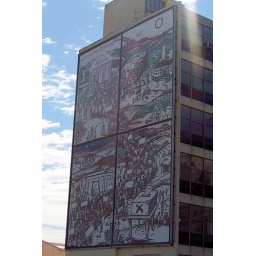
Mural on a wall of building in Cape Town